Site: brandenburg
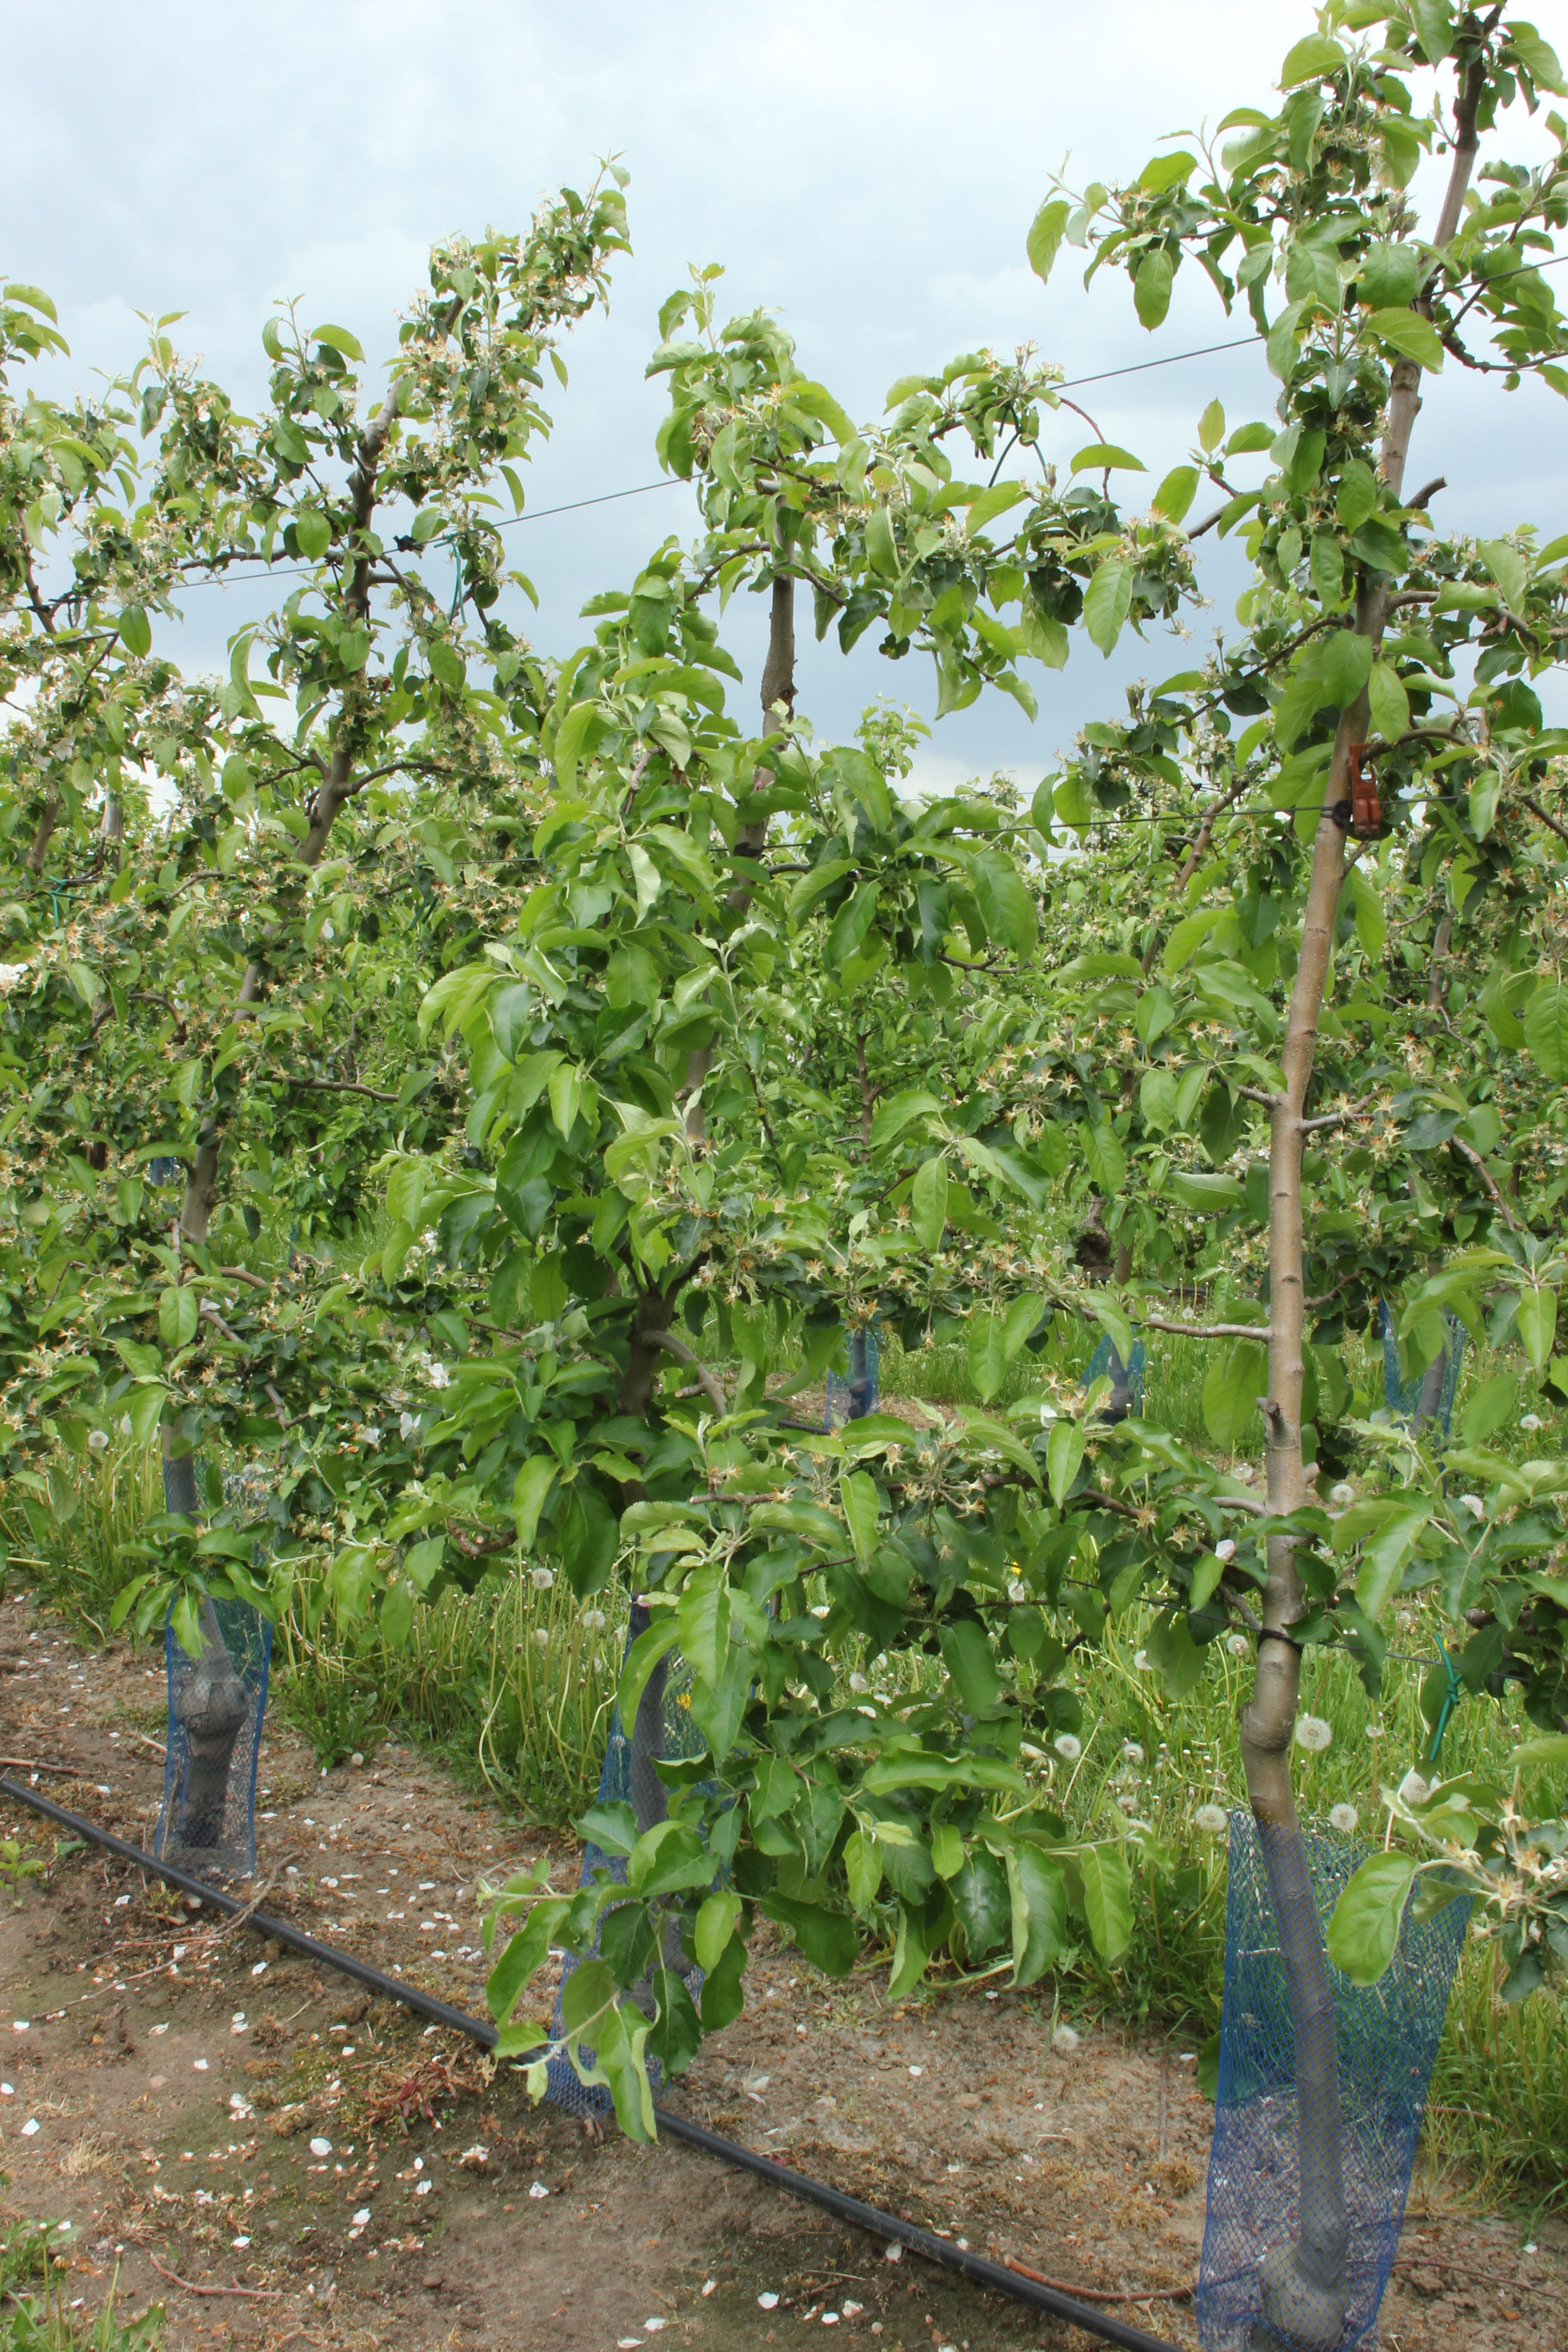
Growth stage (BBCH 67): Flowering